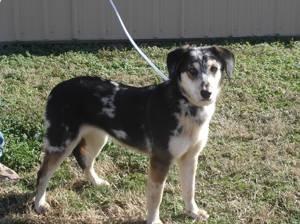
dog